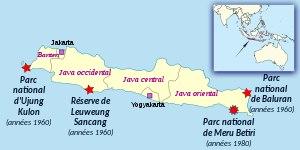
Le Tigre de Java est une sous-espèce du tigre éteinte qui vivait uniquement sur l'île de Java. De petite taille, il se caractérisait par une robe aux rayures fines et serrées, un museau long et étroit avec des carnassières longues. Très peu de données sont connues sur son comportement.